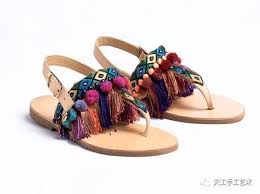
Waste category: shoes